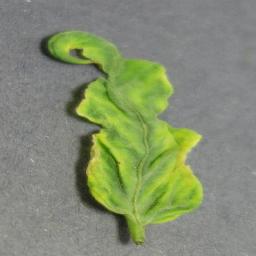
Label: Tomato___Tomato_Yellow_Leaf_Curl_Virus